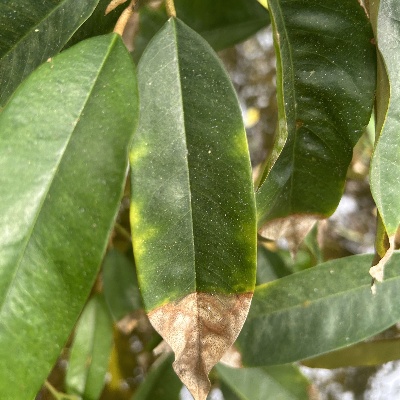
Label: Leaf_Colletotrichum